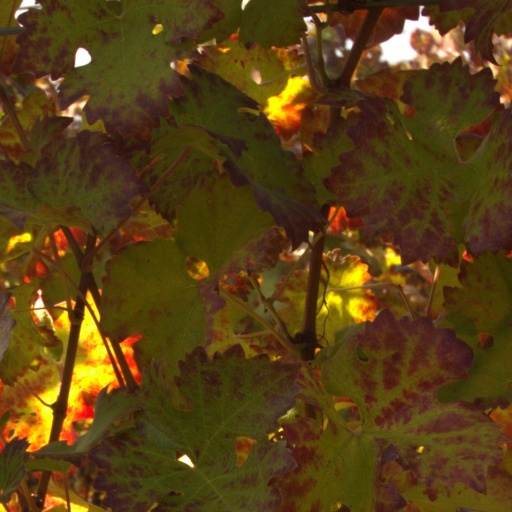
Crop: grape